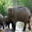
Label: elephant